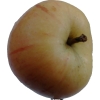
Label: Apple 14